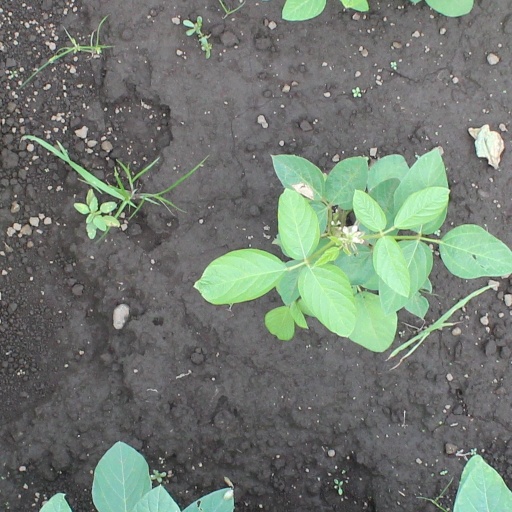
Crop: soybean